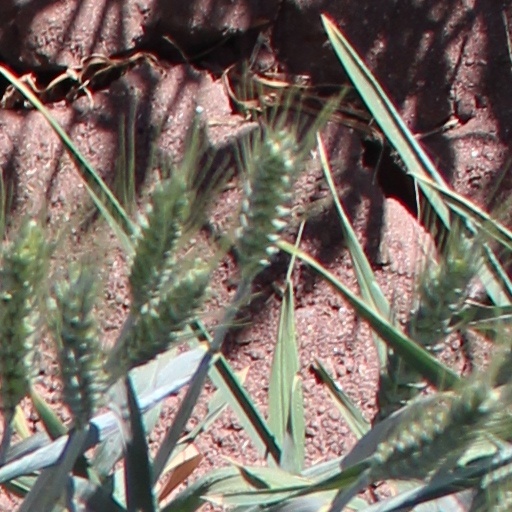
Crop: wheat